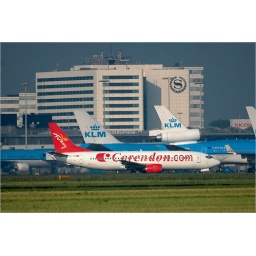
Turkish airline Corendon Air sent in one of their two 737-400s this morning.. nice bright red and white livery.